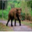
Label: elephant